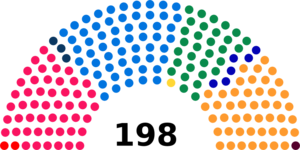
Diagramme des sièges au Conseil national suisse (1928)
Les élections fédérales suisses de 1928 se sont déroulées le 28 octobre 1928. Elles ont désigné la 28ᵉ législature depuis 1848. Ces élections désignèrent les 198 Conseillers nationaux et les 44 Conseillers aux États. Les députés furent élus pour une durée de 3 ans.